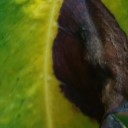
Label: Phoma